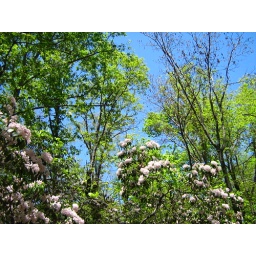
mountain laurel against the sky